Yzeures-sur-Creuse

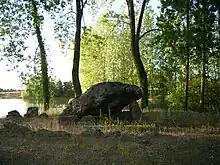
Dolmen de la Pierre Levée

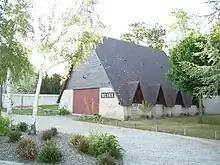
Gallo-Roman Museum of Minerva

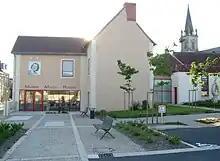
Mado Robin Museum

You can see pictures, posters and audio-visual materials, and also her stage costumes presented in reconstituted sets of her greatest roles.